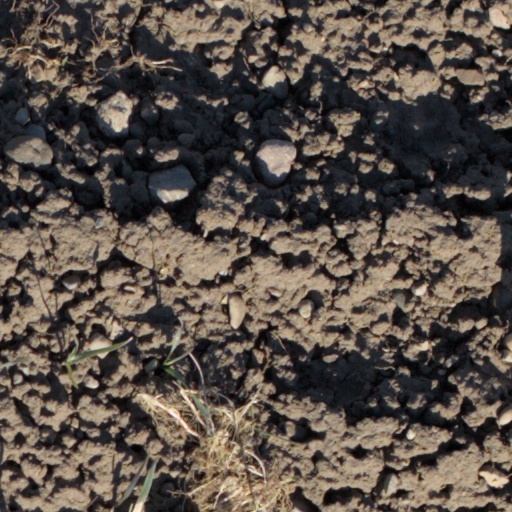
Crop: wheat